Naomi Jaffe

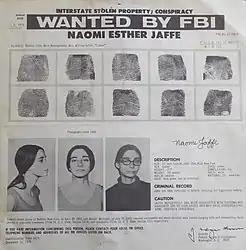
FBI flyer for Jaffe's arrest, issued December 1970

After the Greenwich Village townhouse explosion in March, 1970, Jaffe went underground. She found it necessary to cut her beloved long hair which she had been growing since childhood; she also cut ties with her tight-knit family because it was what she needed to do to become a revolutionary (or, simply, to elude capture by the FBI). Although her whereabouts from 1970 to 1978 are mostly unknown, in 1971 the FBI lifted her fingerprints from an abandoned apartment in San Francisco, California. Summaries of surveillance files indicate that the apartment had been rented by Weathermen from 1970 to 1971 and contained bomb making material; the FBI called the apartment a bomb factory. While underground Jaffe helped to design and publish Weather's short-lived publication, "Osawatomie". Around 1975, while living on the East Coast, Jaffe expressed concerns about the direction the group was taking: because of her feminist background she most likely wanted them to refocus on women's issues, and this led to her becoming estranged from the group. She was living on her own and not in a collective, so when she showed up to a planned meeting and no one else showed, she realized she was out. Jaffe resurfaced in 1978. In an unpublished critique of "Prairie Fire", written soon after Weather split up, Jaffe wrote harshly about the problems with the Weather Underground's lack of focus on feminist issues.